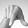
ASL letter: Q